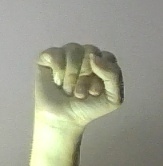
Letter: saad